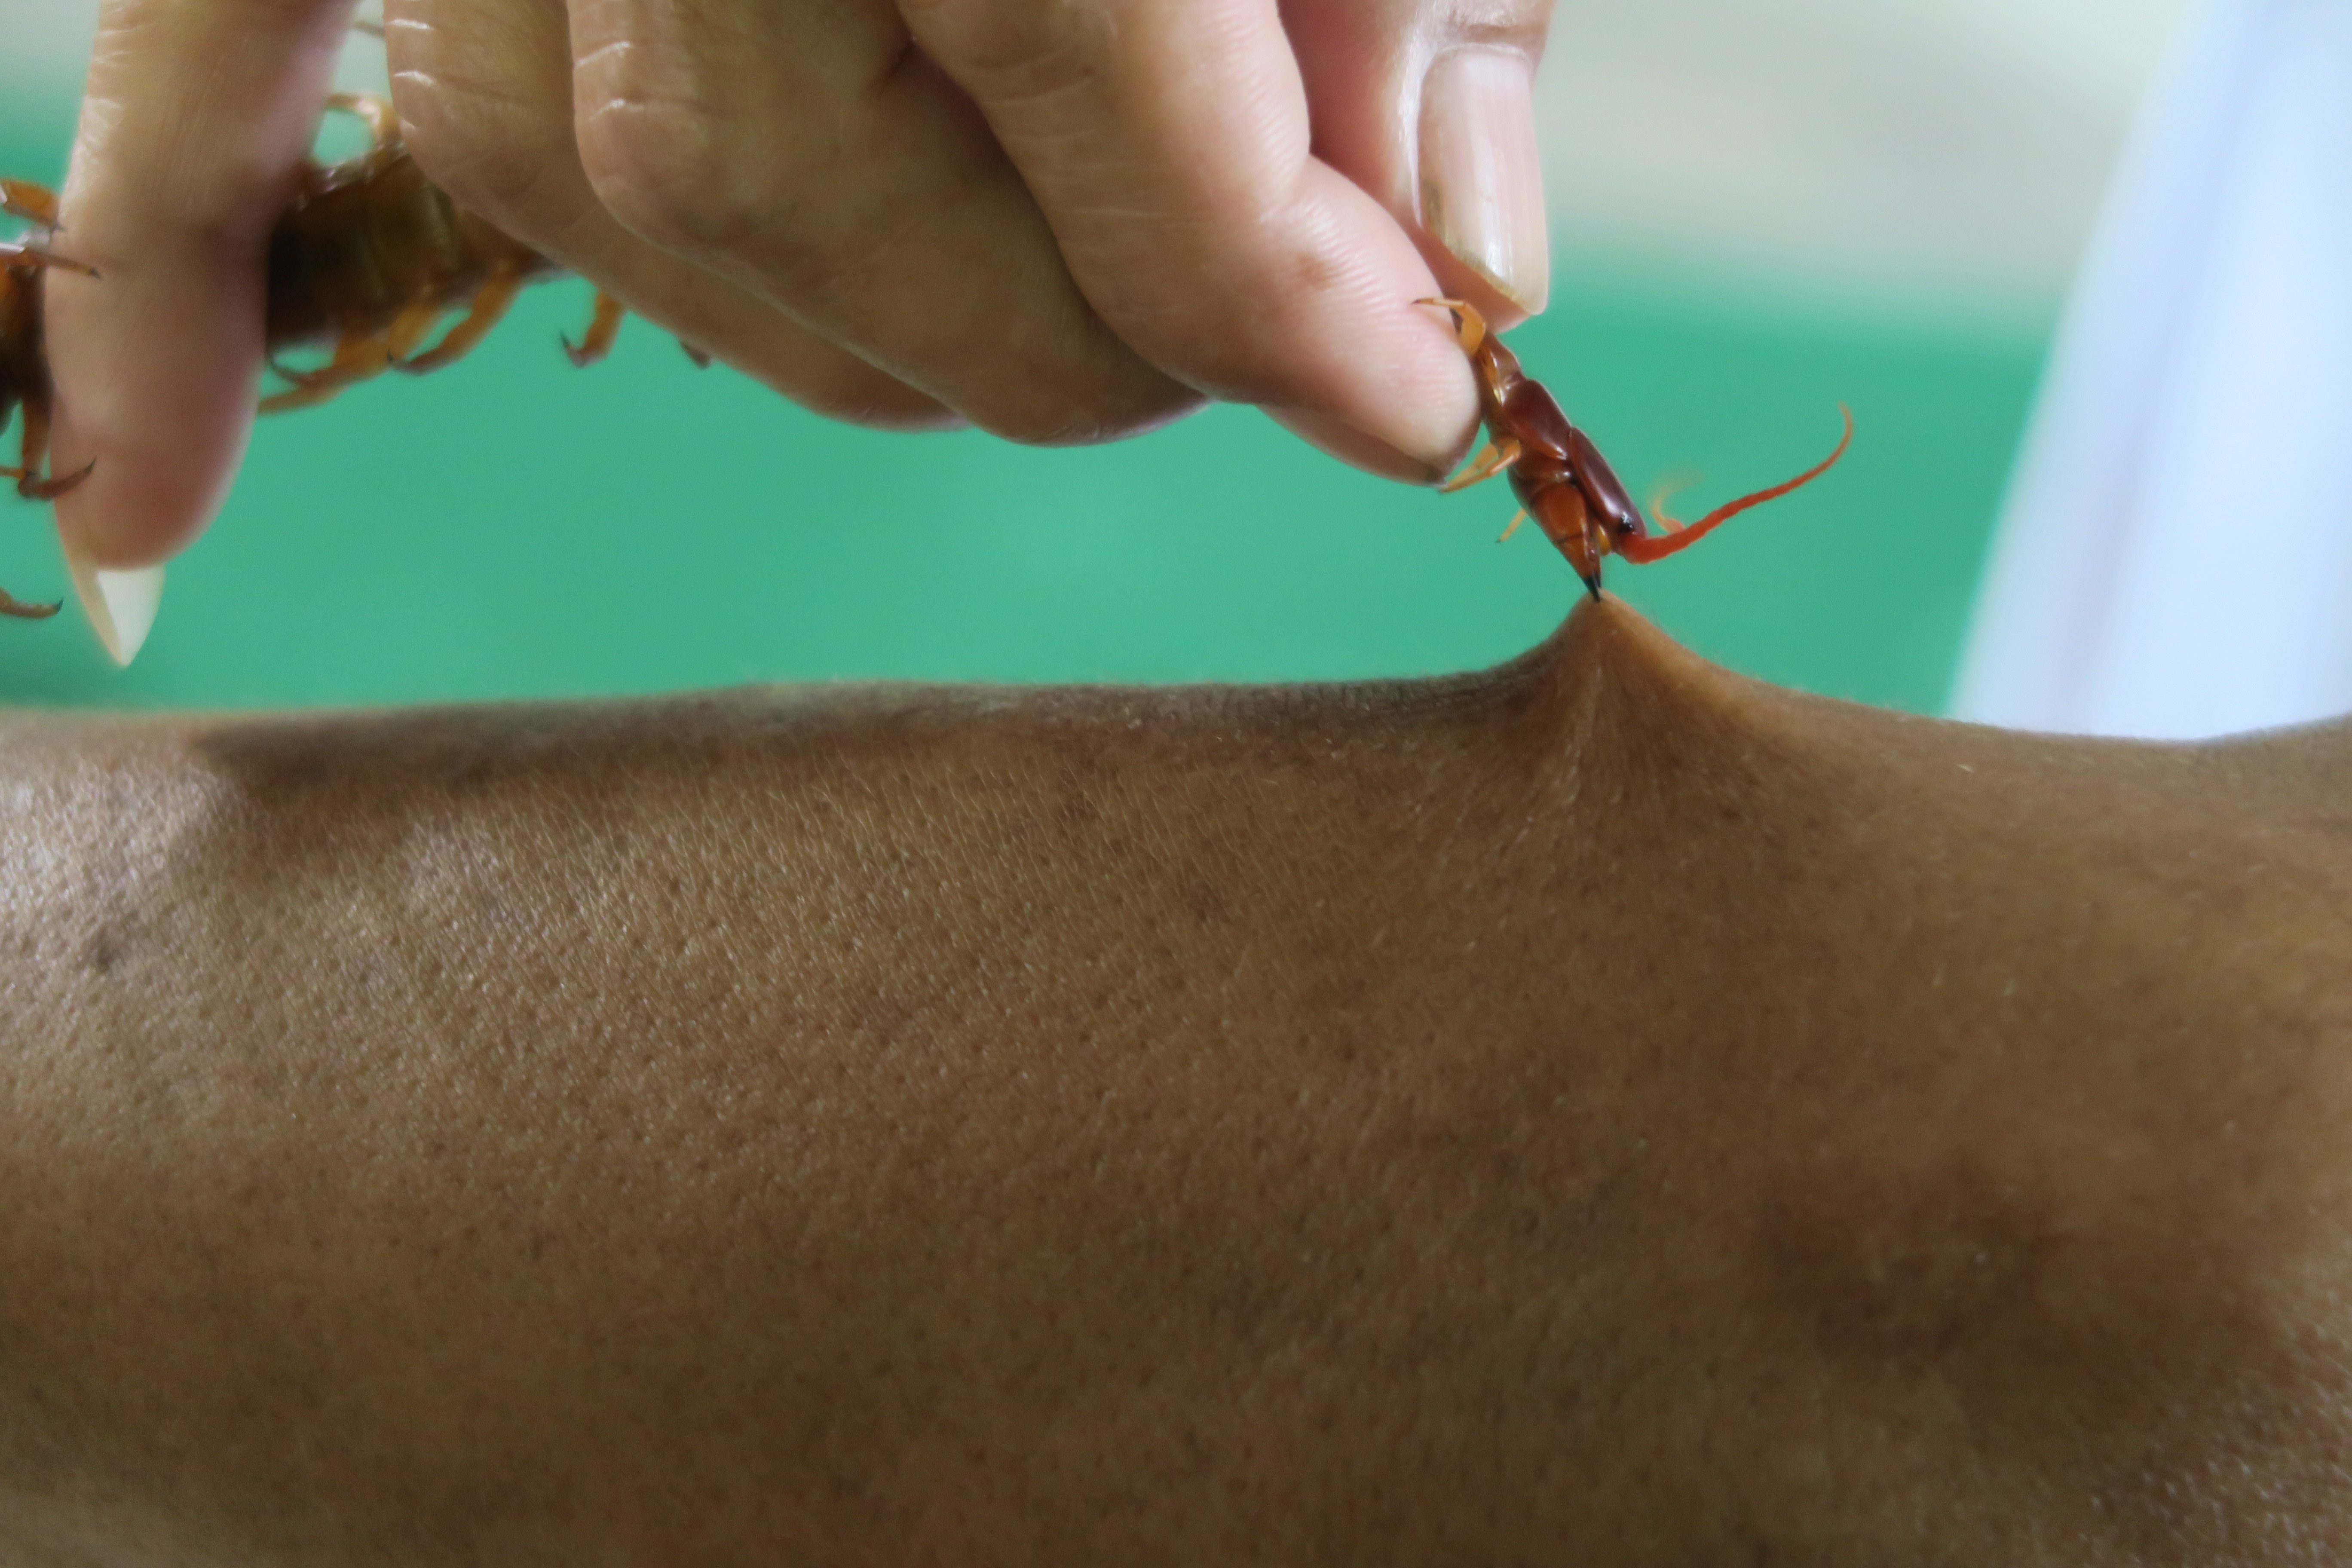
hand, leg, finger, arm, close up, human body, nose, glasses, head, skin, organ, bite, sense, american hart's tongue fern, agamifob1